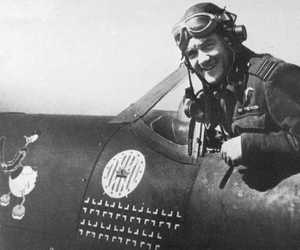
Jan Zumbach est un pilote de chasse polonais, as des forces armées polonaises de la Seconde Guerre mondiale.